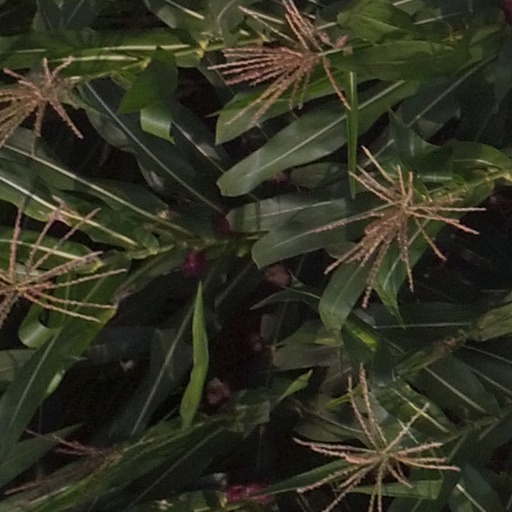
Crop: maize; corn